Sophie Esterházy

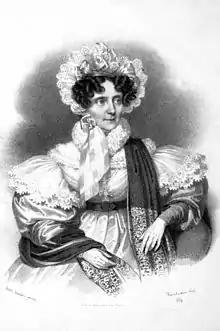

Princess Sophie Marie Josepha of Liechtenstein, Countess Esterházy von Galántha (5 September 1798 – 27 June 1869), was an Austrian noblewoman and Imperial court official. As the daughter of Johann I Joseph, Prince of Liechtenstein, she was a princess of Liechtenstein by birth. Born and raised in Vienna, she was selected to serve in the Austrian imperial court as Oberhofmeisterin (mistress of the Robes) to Empress Elisabeth of Austria from 1854 to 1862.